Payday loans in the United States

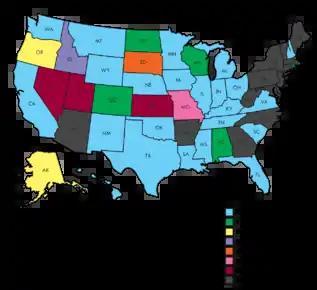
Payday Loan Rollovers Allowed by State

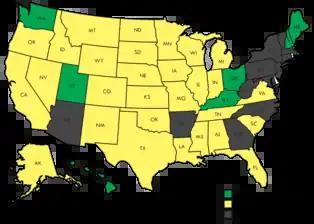
Legality of Payday Loans by State

Rolling over debt is a process in which the borrower extends the length of their debt into the next period, generally with a fee while still accruing interest. An empirical study published in "The Journal of Consumer Affairs" found that low income individuals who reside in states that permit three or more rollovers were more likely to utilize payday lenders and pawnshops for loans. The study also found that higher income individuals are more likely to use payday lenders in areas that permit rollovers. The article argues that payday loan rollovers lead low income individuals into a debt-cycle where they will need to borrow additional funds to pay the fees associated with the debt rollover. Of the states that allow payday lending, 22 states do not allow borrowers to rollover their debt and only three states allow unlimited rollovers. States that allow unlimited rollovers leave the number of rollovers allowed up to the individual businesses.